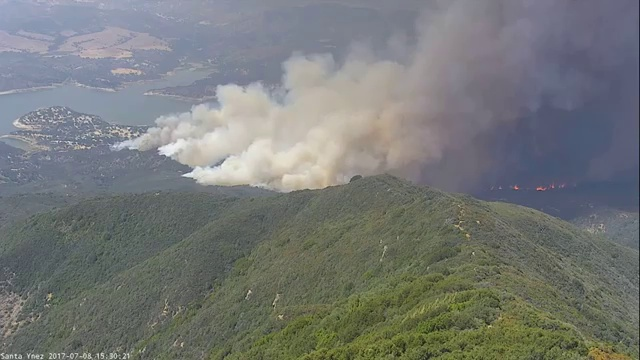
Fire: yes
Smoke: yes